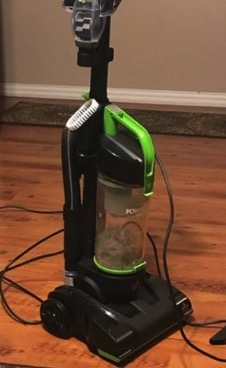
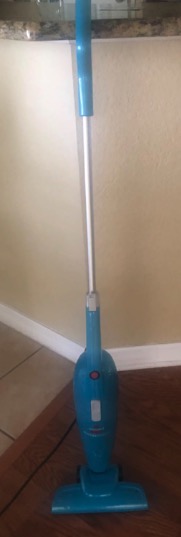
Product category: items_vacuum
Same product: no